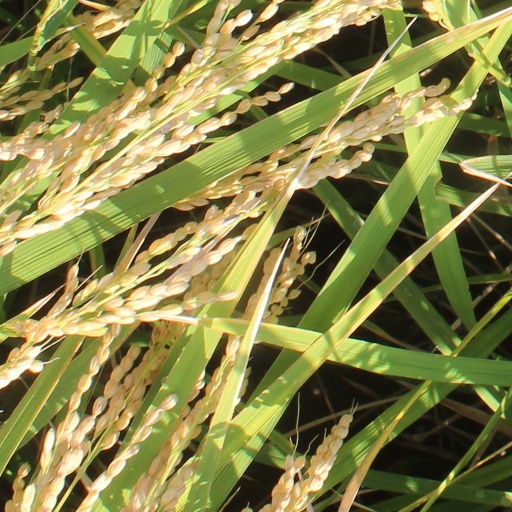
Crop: rice